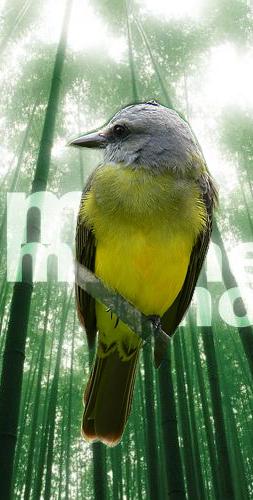
Bird species: Tropical_Kingbird
Bird type: landbird
Background: land